List of birds of Tamil Nadu

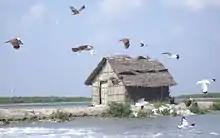
Brahminy kites

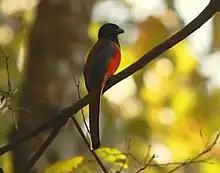
Malabar trogon

Accipitridae is a family of birds of prey, which includes hawks, eagles, kites, harriers and Old World vultures. These birds have powerful hooked beaks for tearing flesh from their prey, strong legs, powerful talons and keen eyesight.